Frank Ludlow

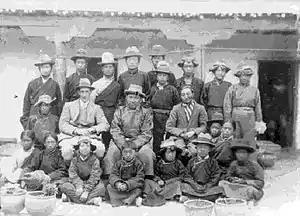
Frank Ludlow with Tibetan students between 1923 and 1926

Frank Ludlow OBE (10 August 1885 – 25 March 1972) was an English officer stationed in the British Mission at Lhasa and a naturalist.